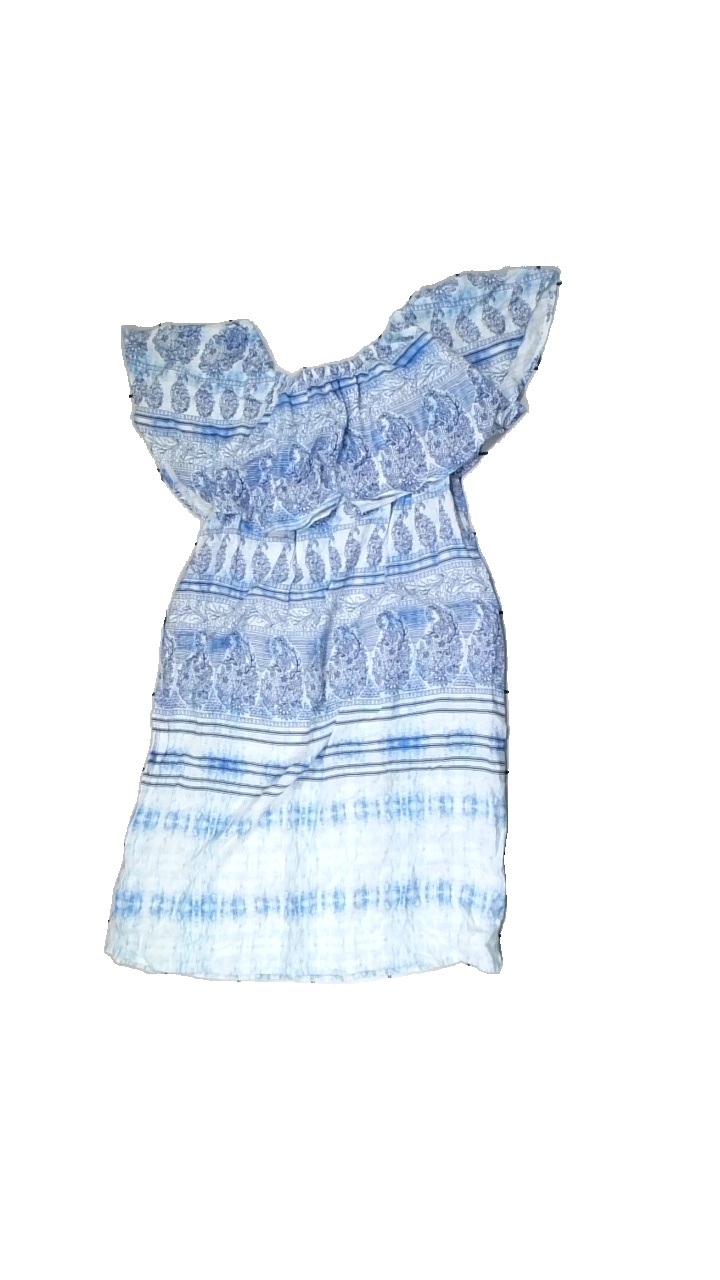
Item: Dress (Ladies)
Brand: Beachlunchlounge
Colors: Blue, White
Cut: Loose
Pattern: Other
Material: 100% Visc
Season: All
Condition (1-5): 5
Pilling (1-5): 5
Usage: Reuse
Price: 50-100